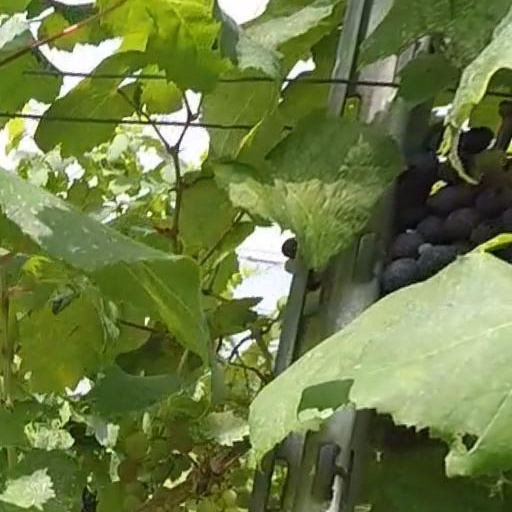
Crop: grape